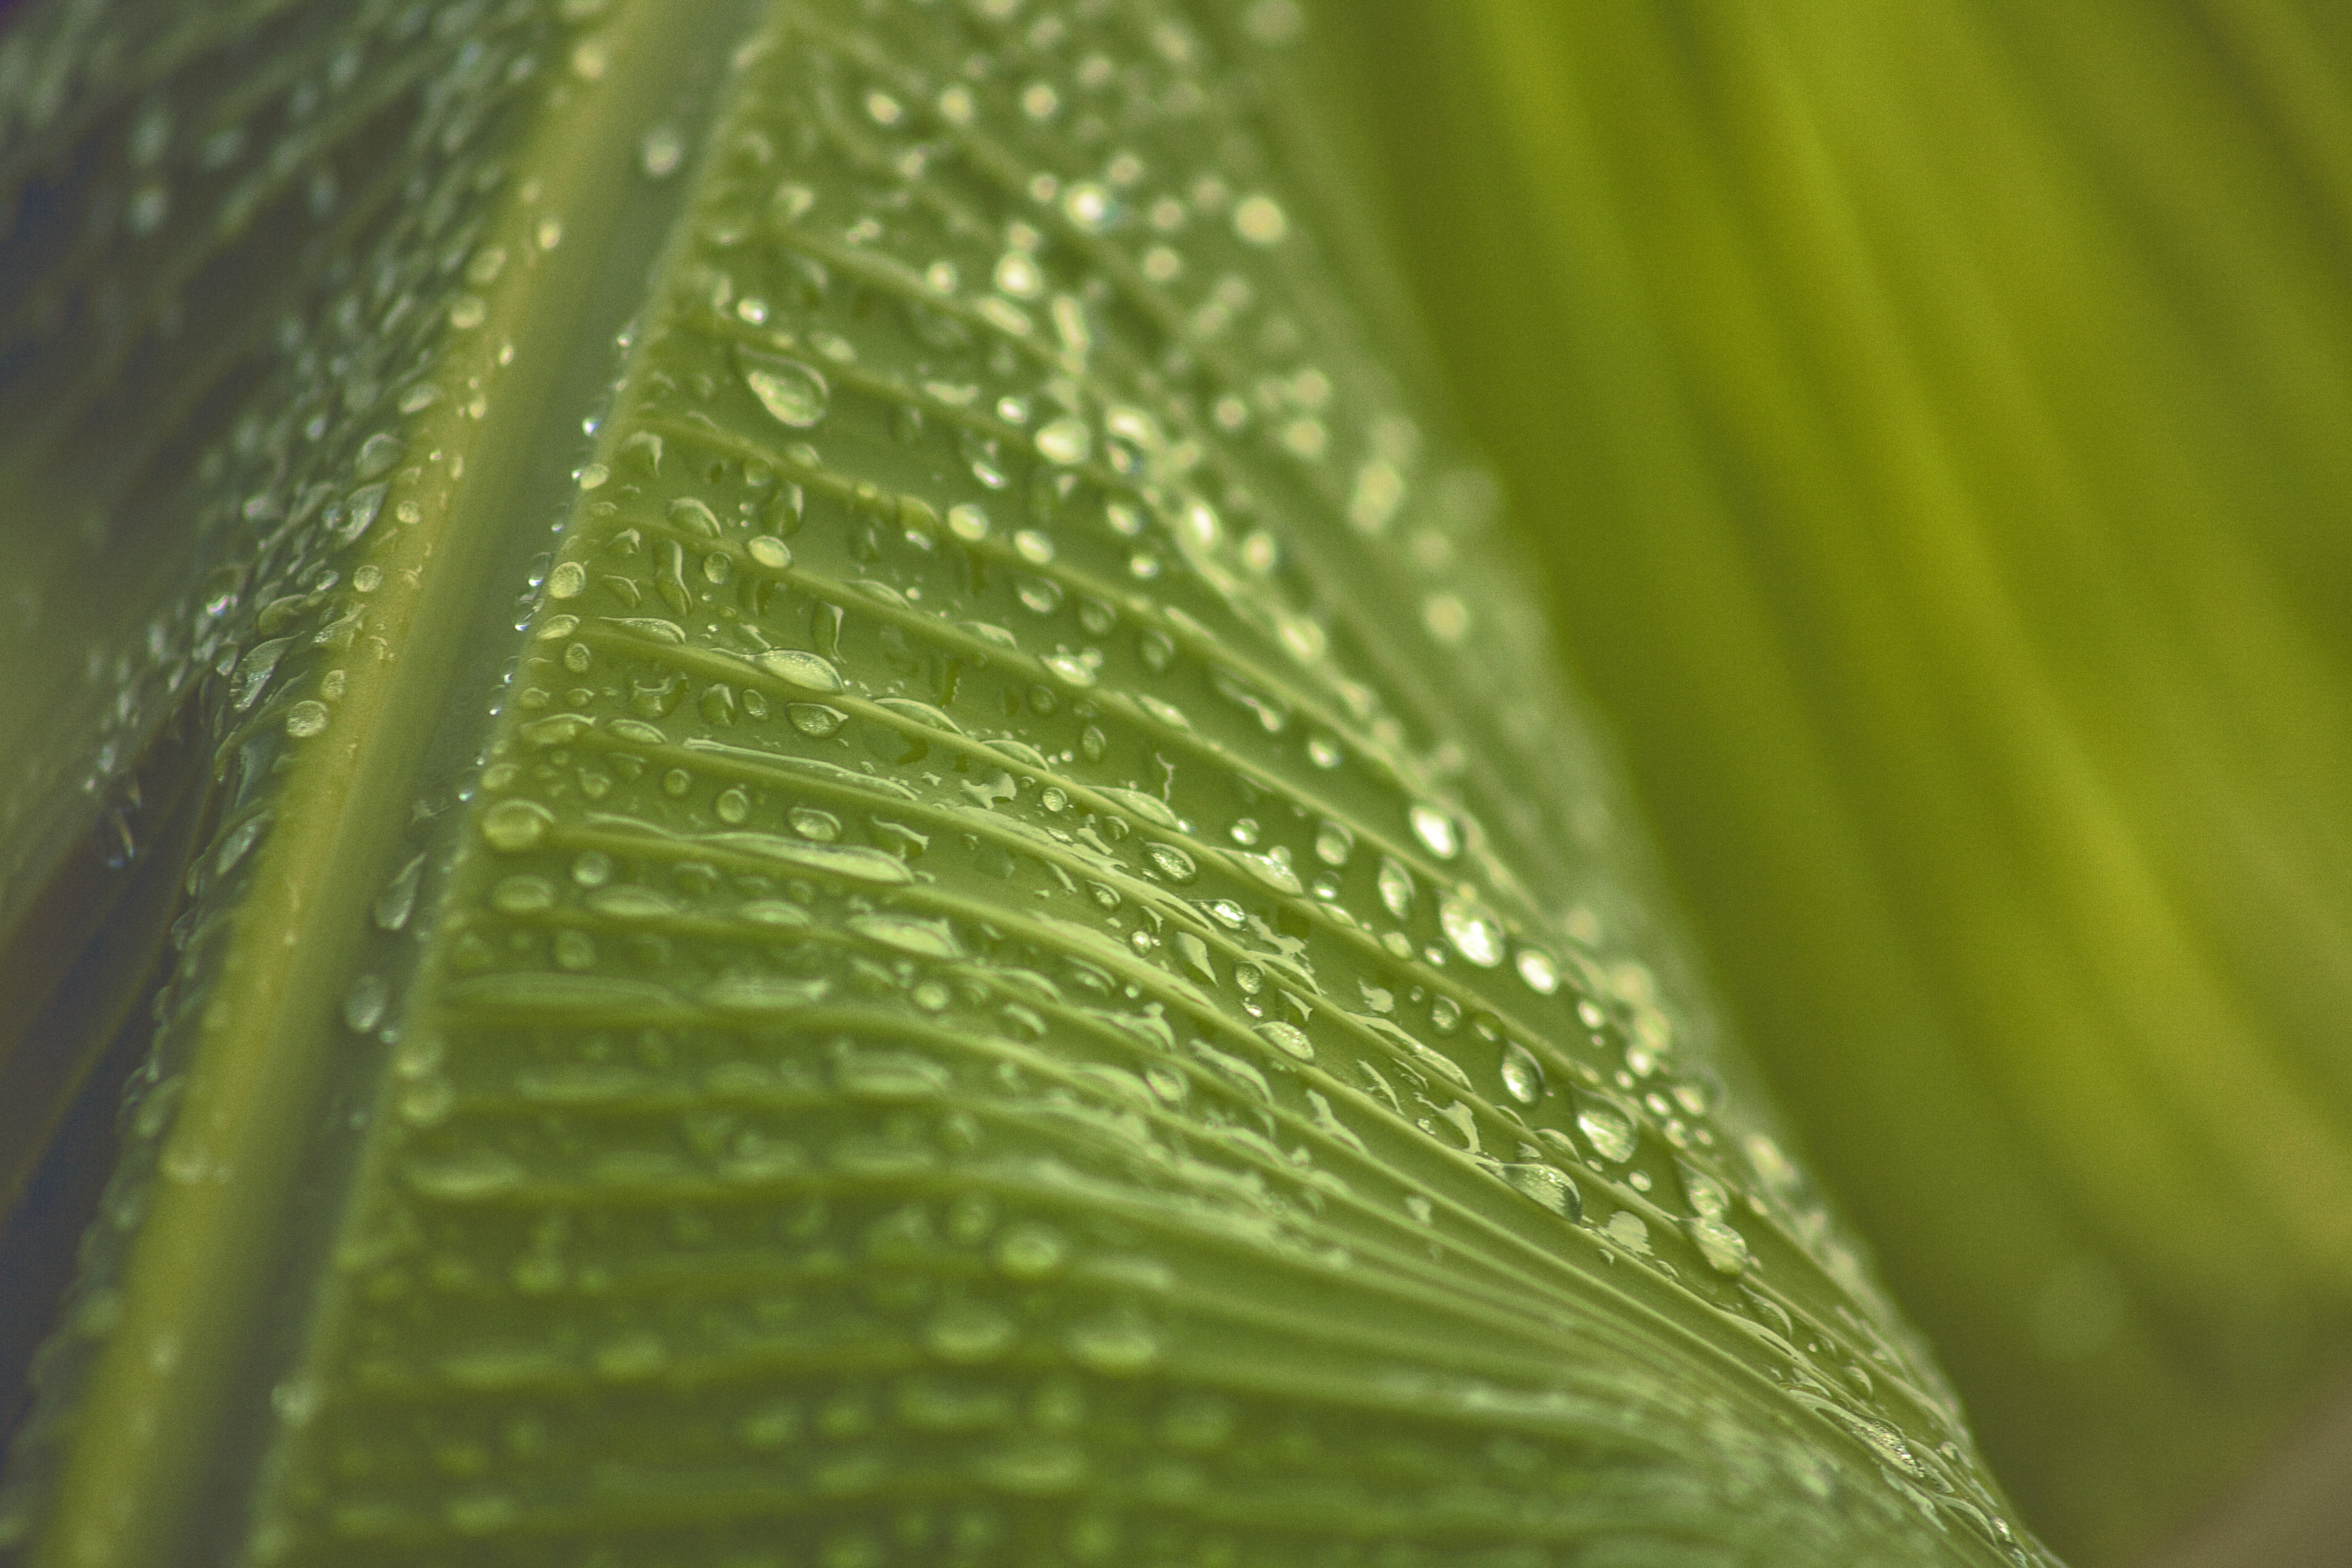
tree, water, nature, grass, drop, dew, plant, photography, sunlight, leaf, flower, wet, green, macro, botany, yellow, flora, botanical, close up, moisture, macro photography, grass family, plant stem, arecales